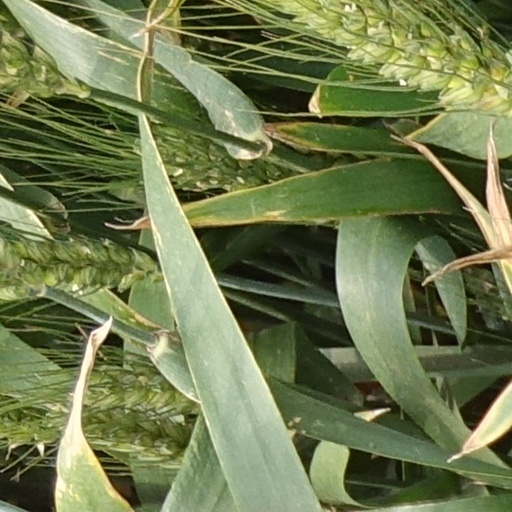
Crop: wheat